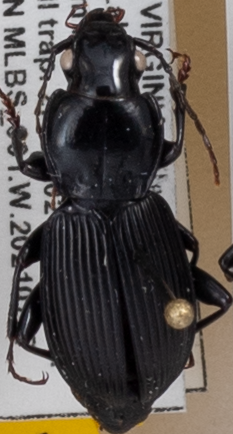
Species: Pterostichus coracinus
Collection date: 2021-07-27
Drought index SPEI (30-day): -2.09
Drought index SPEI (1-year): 0.272
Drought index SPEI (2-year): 0.9